Curtiss P-40 Warhawk

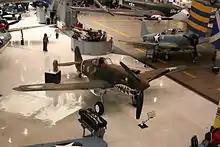
Hawk 81A-3/Tomahawk IIb "AK255", at the US National Museum of Naval Aviation, is shown in the colors of the Flying Tigers, but never served with them; it began life with the RAF and was later transferred to the Soviet Union

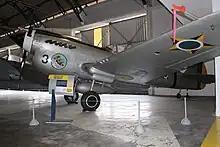
P-40 Warhawk at Campo Dos Afonsos

The Kittyhawk was the main fighter used by the RAAF in World War II, in greater numbers than the Spitfire. Two RAAF squadrons serving with the Desert Air Force, No. 3 and No. 450 Squadrons, were the first Australian units to be assigned P-40s. Other RAAF pilots served with RAF or SAAF P-40 squadrons in the theater.